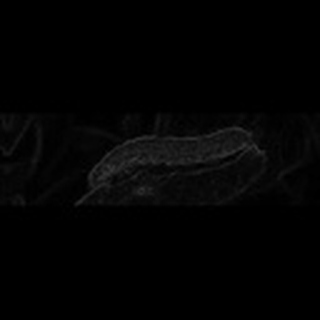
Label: cotton_army_worm